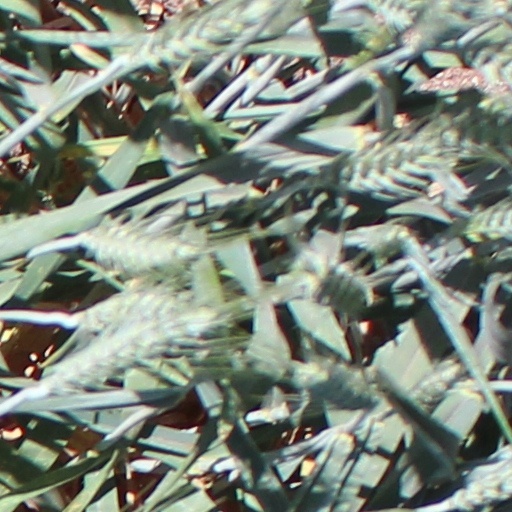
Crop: wheat